Madonna and sexuality

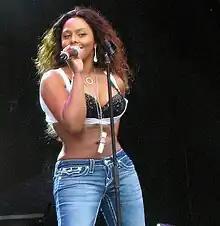
Madonna's feminism and sexuality influenced numerous artists, including a number of female rappers such as Lil' Kim ("pictured").

Kyra Belán, an art historian wrote in her 2018 book "The Virgin in Art" that Madonna has opened the doors for other women artists as she established a "new frontier" for female sexuality through a variety of popular vehicles and technologies. Another supporter is professor Robert Sickels, who describes her sexuality have been "vastly influential in paving the way" for not only the sexual expression of future female musicians, but also the acceptance of different forms of sexuality of countless of artists. Sociologist David Gauntlett is also of the idea that future female artists from post Madonna-era, have accessibility to express their own sexuality largely thanks "after her". In 2012, "The Advocate" said that her career was based in pushing sexual boundaries, paving the way, and "everyone since [...] has walked that path". By 2017, Sergio del Amo, editor of Spanish newspaper "El País" commented that Madonna paved the way for several artists to express themselves in terms of sexuality and without receiving a piece of the criticism that Madonna faced in the past. Madonna herself, supported Miley Cyrus against criticism for her highly sexualised image in the mid-2010s.